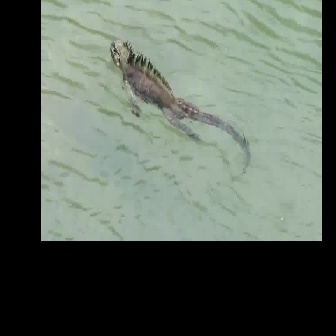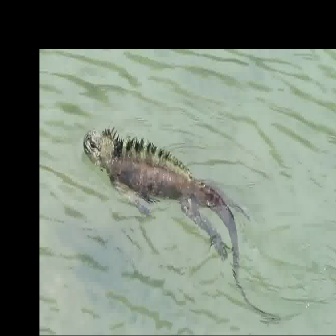
  Please identify the target specified by the bounding box [109,38,250,179] in the first image and locate it in the second image. Return the coordinates in [x_min,y_min,x_max,y_max] format.
Answer: [82,123,282,322]